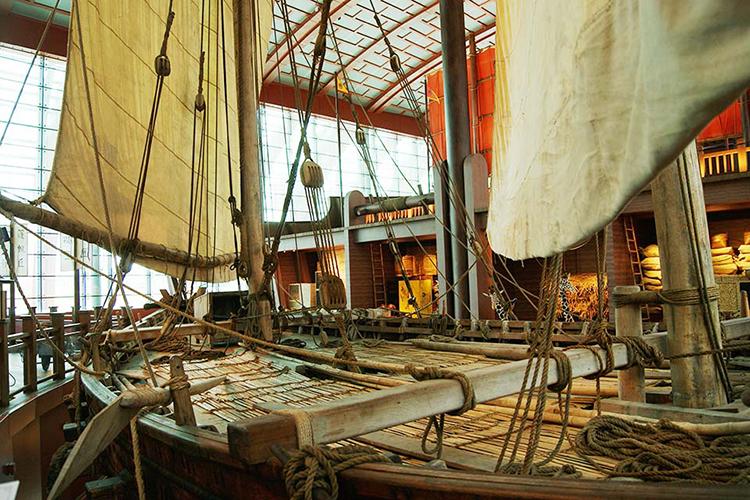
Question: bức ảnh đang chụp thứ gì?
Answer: đang chụp một chiếc thuyền buồm